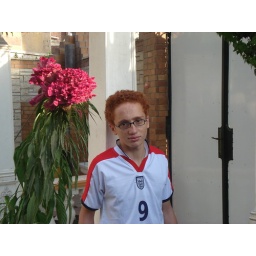
eslam with orange hair beside the pink flower